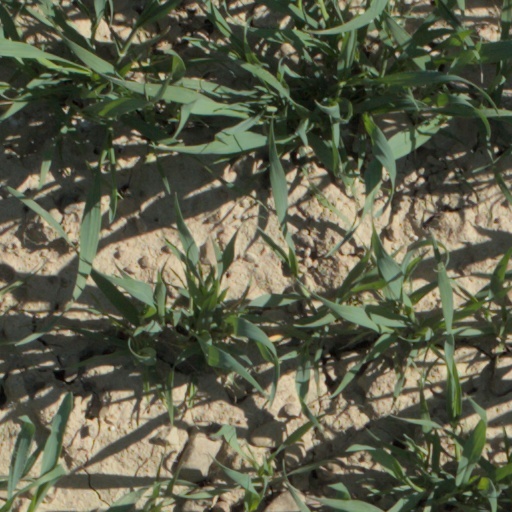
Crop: wheat